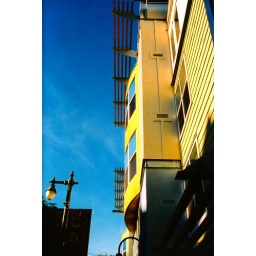
Pretty yellow building. I like the yellow against the blue sky.